Bernard Tomic

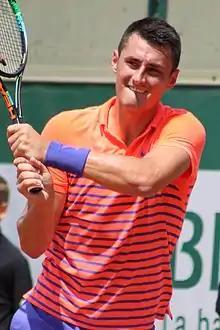
Tomic at the 2015 French Open.

At the 2014 Hopman Cup Tomic lost to Milos Raonic but then he defeated Andreas Seppi and Grzegorz Panfil. Tomic started off his 2014 season attempting to defend his Sydney International crown. In the first round, he crushed eighth seed Marcel Granollers, dropping just three games. He then defeated to Blaž Kavčič in the three sets to reach the quarterfinals where he had a straight sets win over Alexandr Dolgopolov. In the semifinals he faced Sergiy Stakhovsky, coming from a set down to advance to the final. In the final, he was defeated easily by world No. 6, Juan Martín del Potro. His next tournament was the 2014 Australian Open, where he retired in the first round against Rafael Nadal with a groin injury.